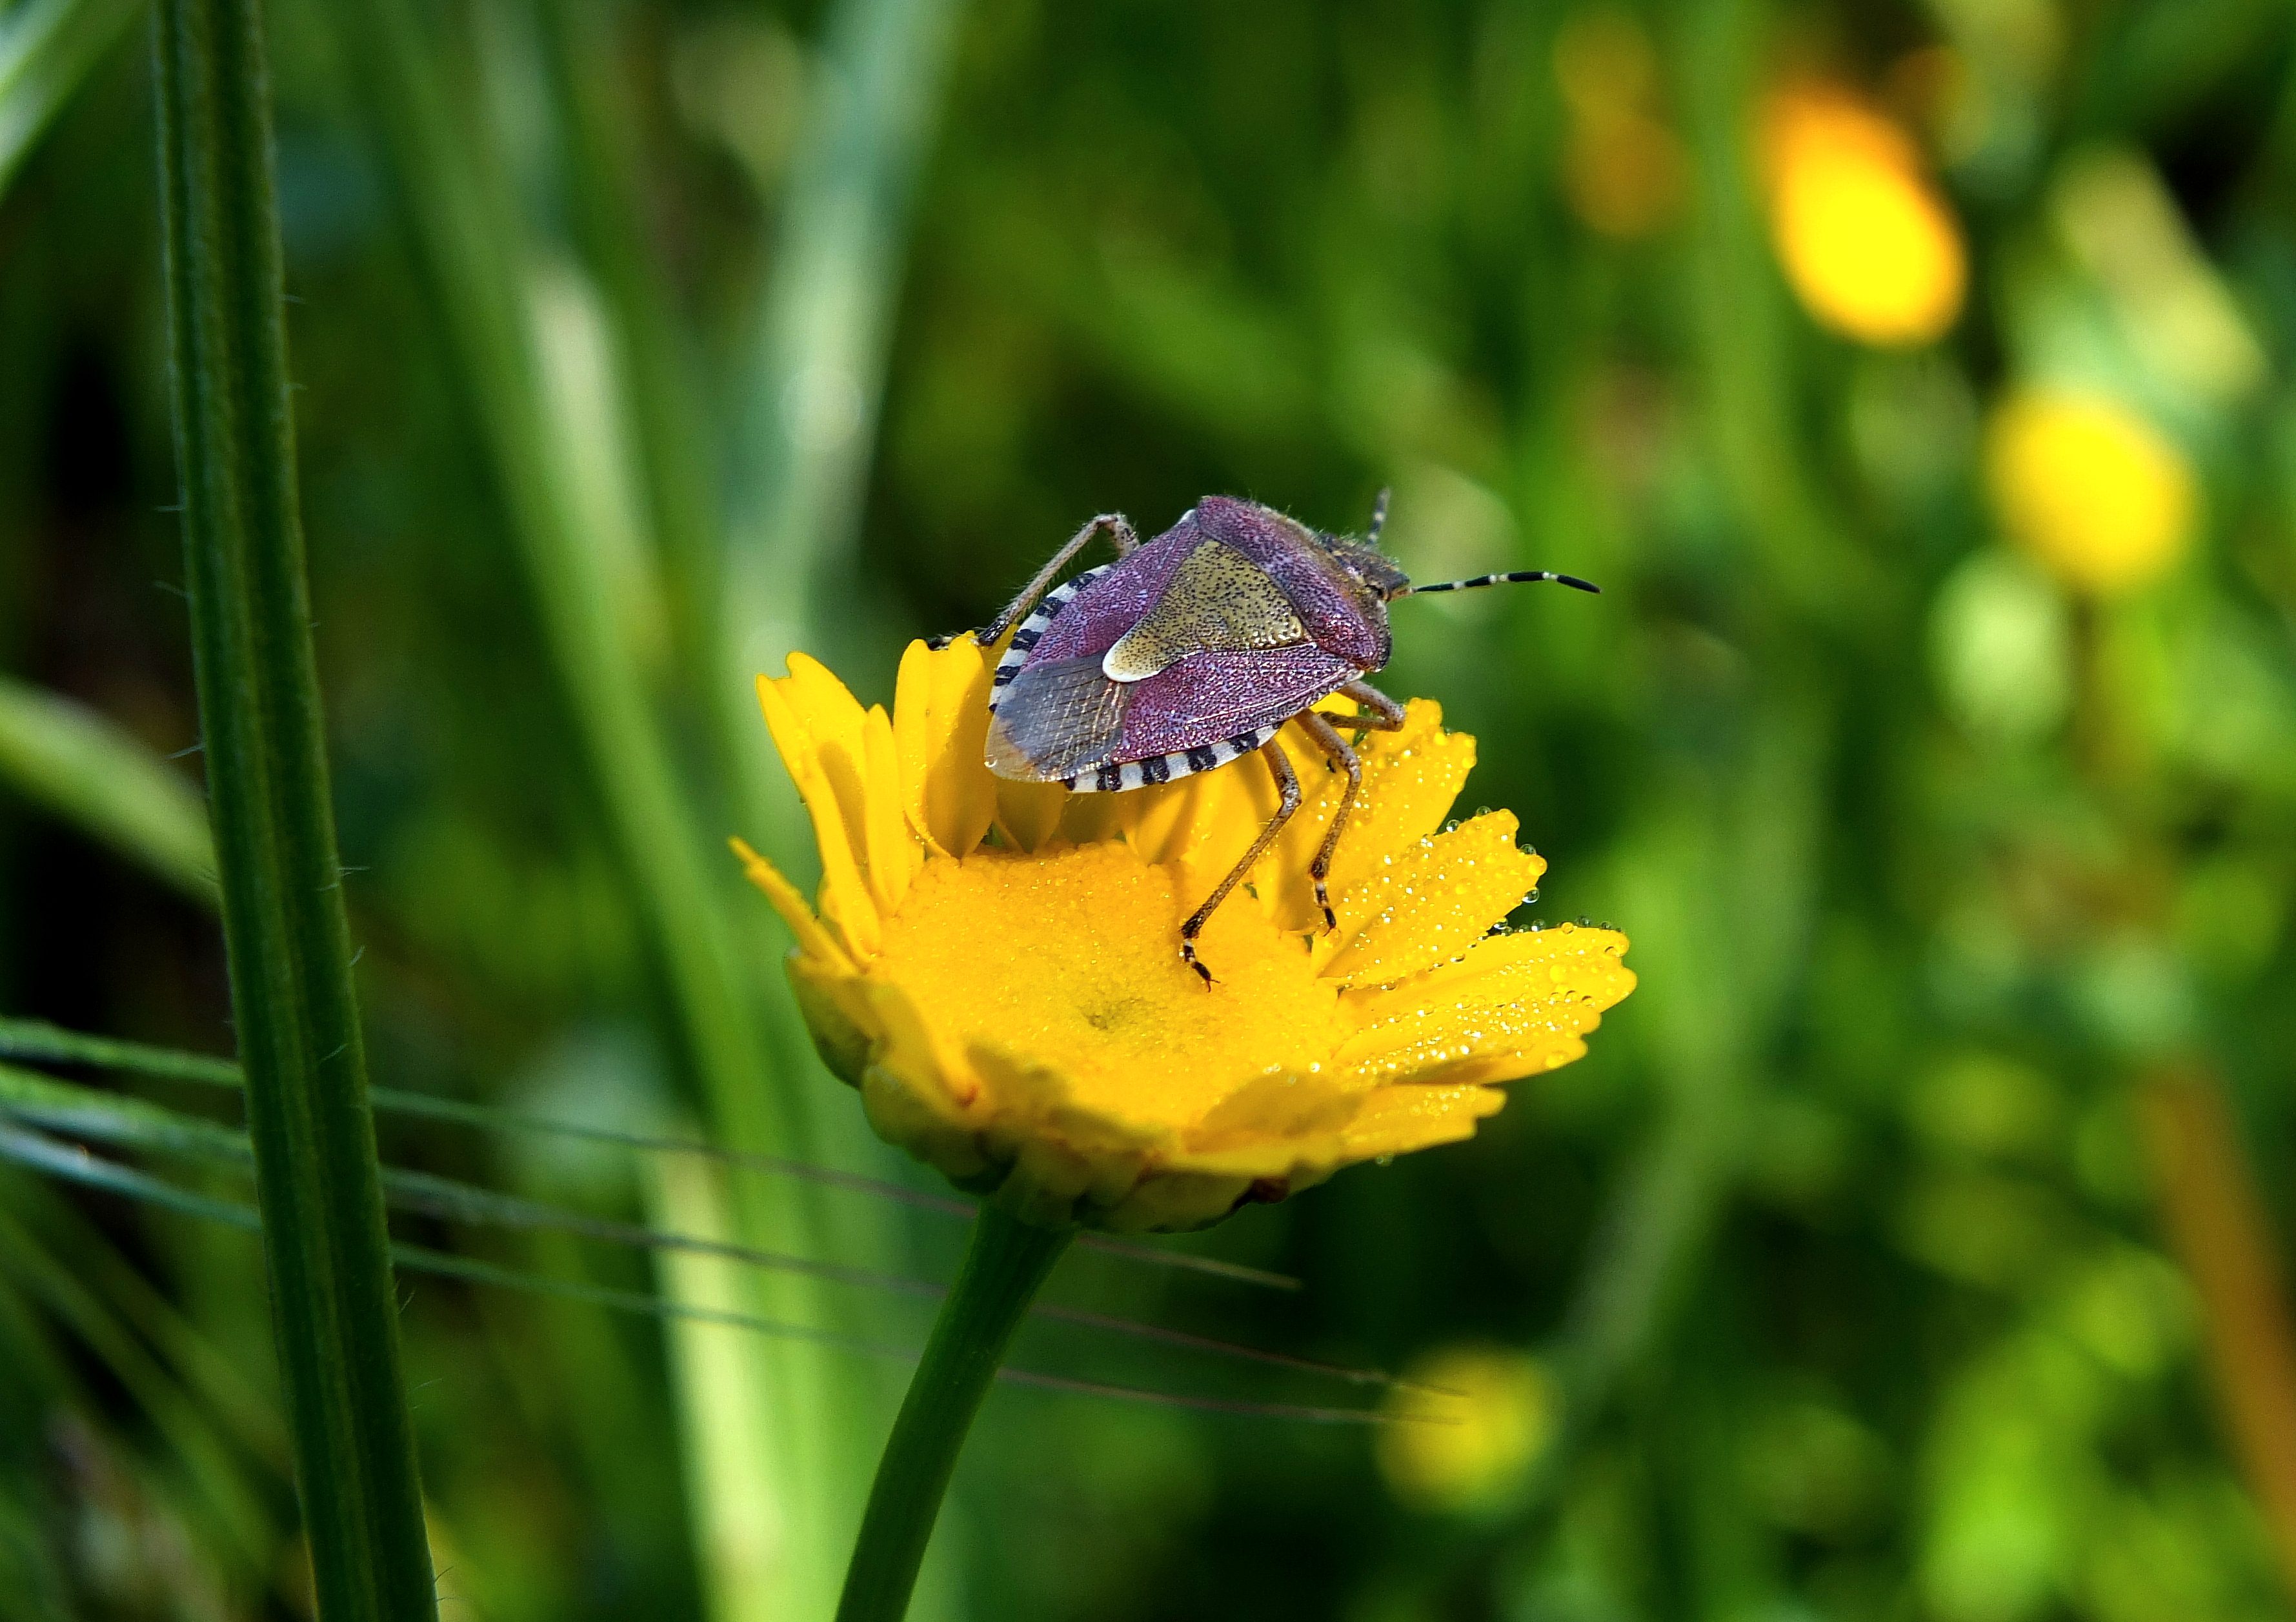
nature, grass, plant, photography, meadow, prairie, flower, petal, pollen, green, insect, macro, botany, butterfly, yellow, flora, fauna, invertebrate, wildflower, close up, animals, bee, naturaleza, galicia, pontevedra, espana, nectar, ggl1, gaby1, animales, fujifilmxs1, macro photography, pontevedragaliciaespa a, flowering plant, honey bee, plant stem, land plant, membrane winged insect